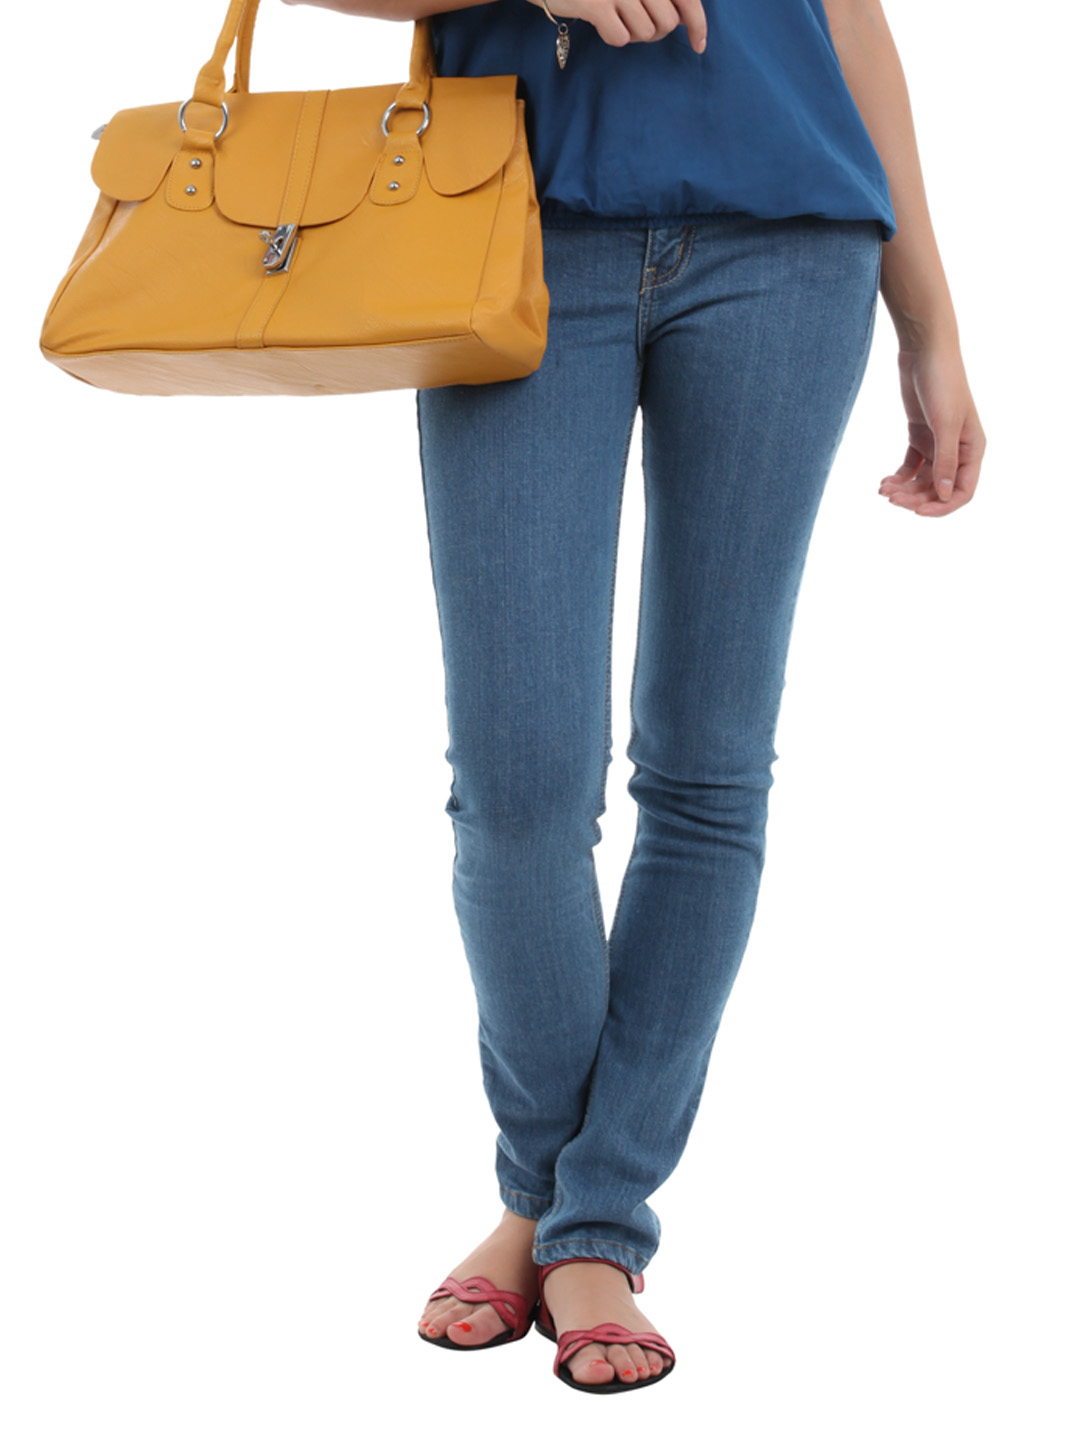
Tokyo Talkies Women Blue Straight Skinny Fit Jeans
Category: Apparel / Bottomwear / Jeans
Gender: Women
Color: Blue
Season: Fall 2012
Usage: Casual